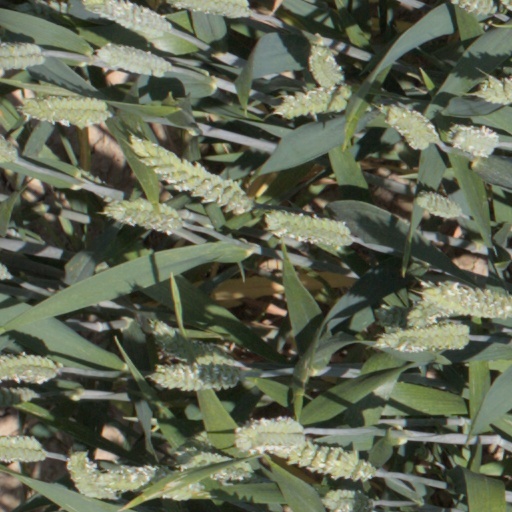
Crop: wheat